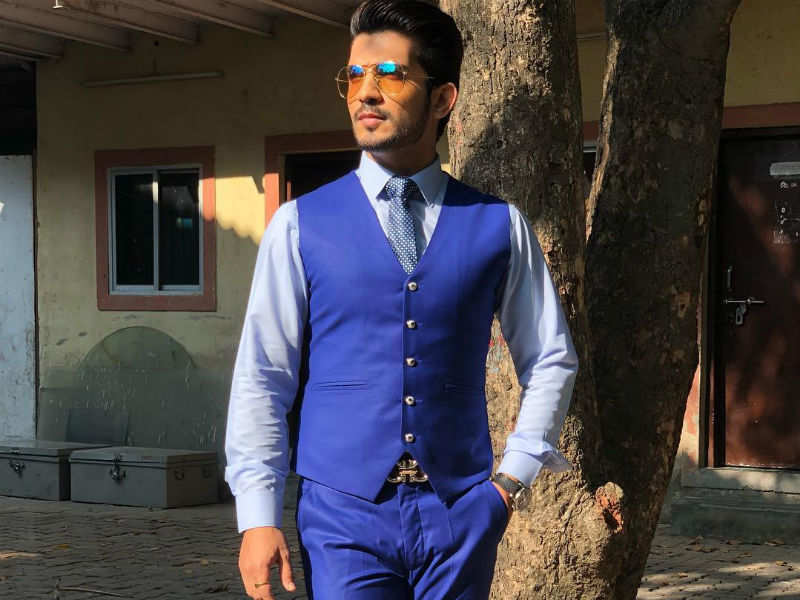
Gender: men